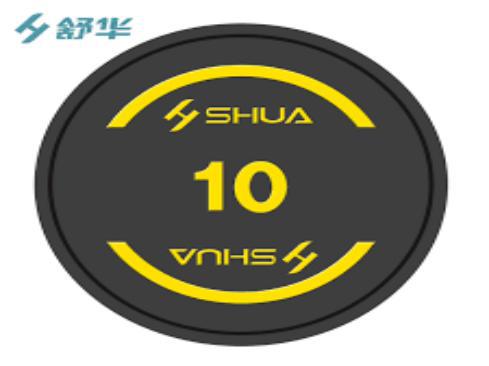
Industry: Sports